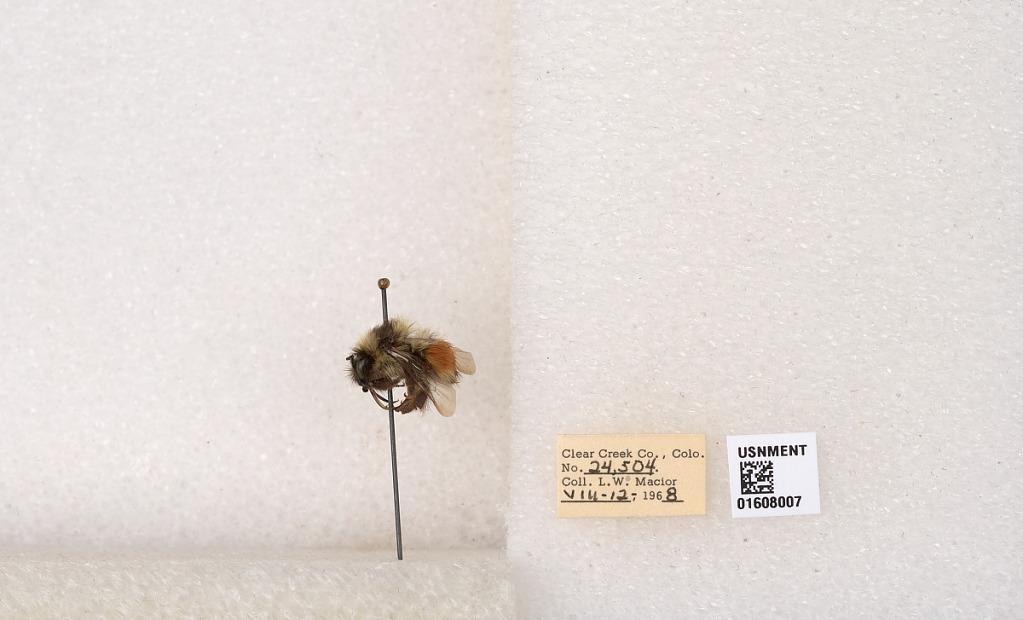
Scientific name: Bombus (Pyrobombus) sylvicola Kirby
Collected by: L. Macior
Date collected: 1968-7-12
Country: United States
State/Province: California
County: Tuolumne
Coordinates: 38.0276, -119.955